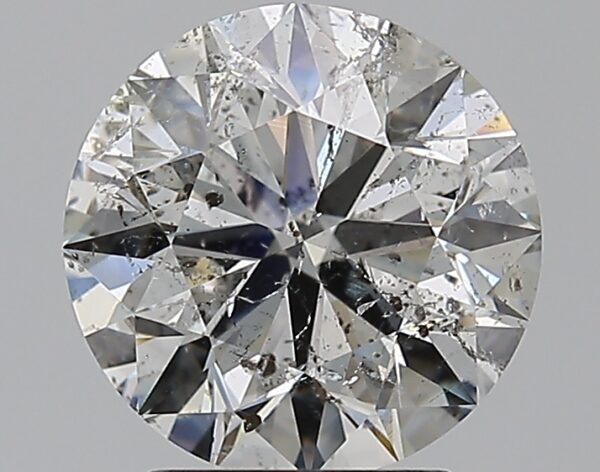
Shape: round
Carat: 2.5
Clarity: SI2
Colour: G
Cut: EX
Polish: EX
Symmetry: EX
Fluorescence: N
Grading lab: IGI
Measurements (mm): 8.59 x 8.54 x 5.41